Andrej E. Skubic

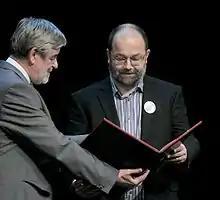
Andrej E. Skubic in 2012

Andrej Ermenc Skubic (born 28 December 1967) is a Slovene writer, playwright, and translator.